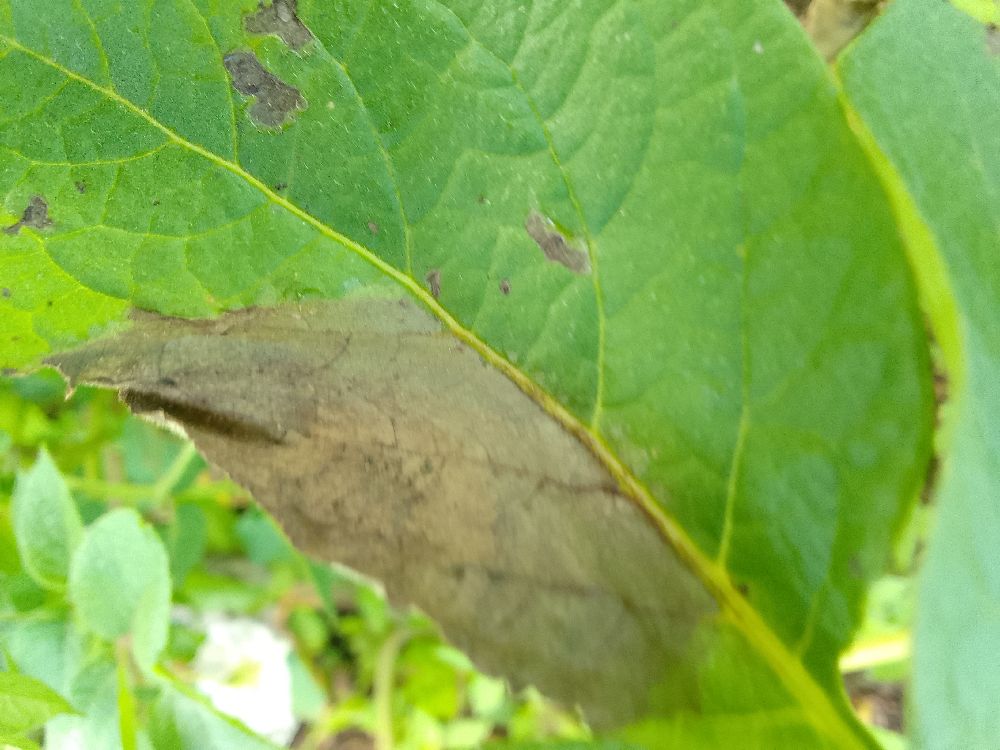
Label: Late blight